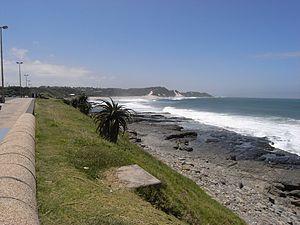
rivage d'East London, L'Afrique du Sud Русский: на берегу, Ист-Лондон, Южно-Африканская Республика